Rif Dimashq offensive (February–April 2018)

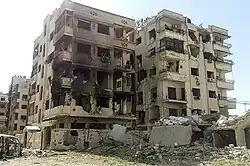
Destruction in Douma after the offensive.

250 people were reportedly killed within the first two days of the opening bombardment phase, the highest 48-hour death toll in the Syrian conflict since the 2013 chemical attack on eastern Ghouta. According to a medical worker, the situation forced doctors to use expired drugs, including anesthetics, because they had no other option.